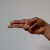
The image shows a hand gesture representing the letter 'H' in Indian Sign Language.